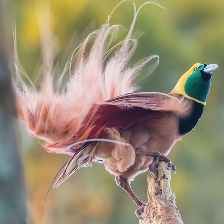
Species: BIRD OF PARADISE
Scientific name: STRELITZIA